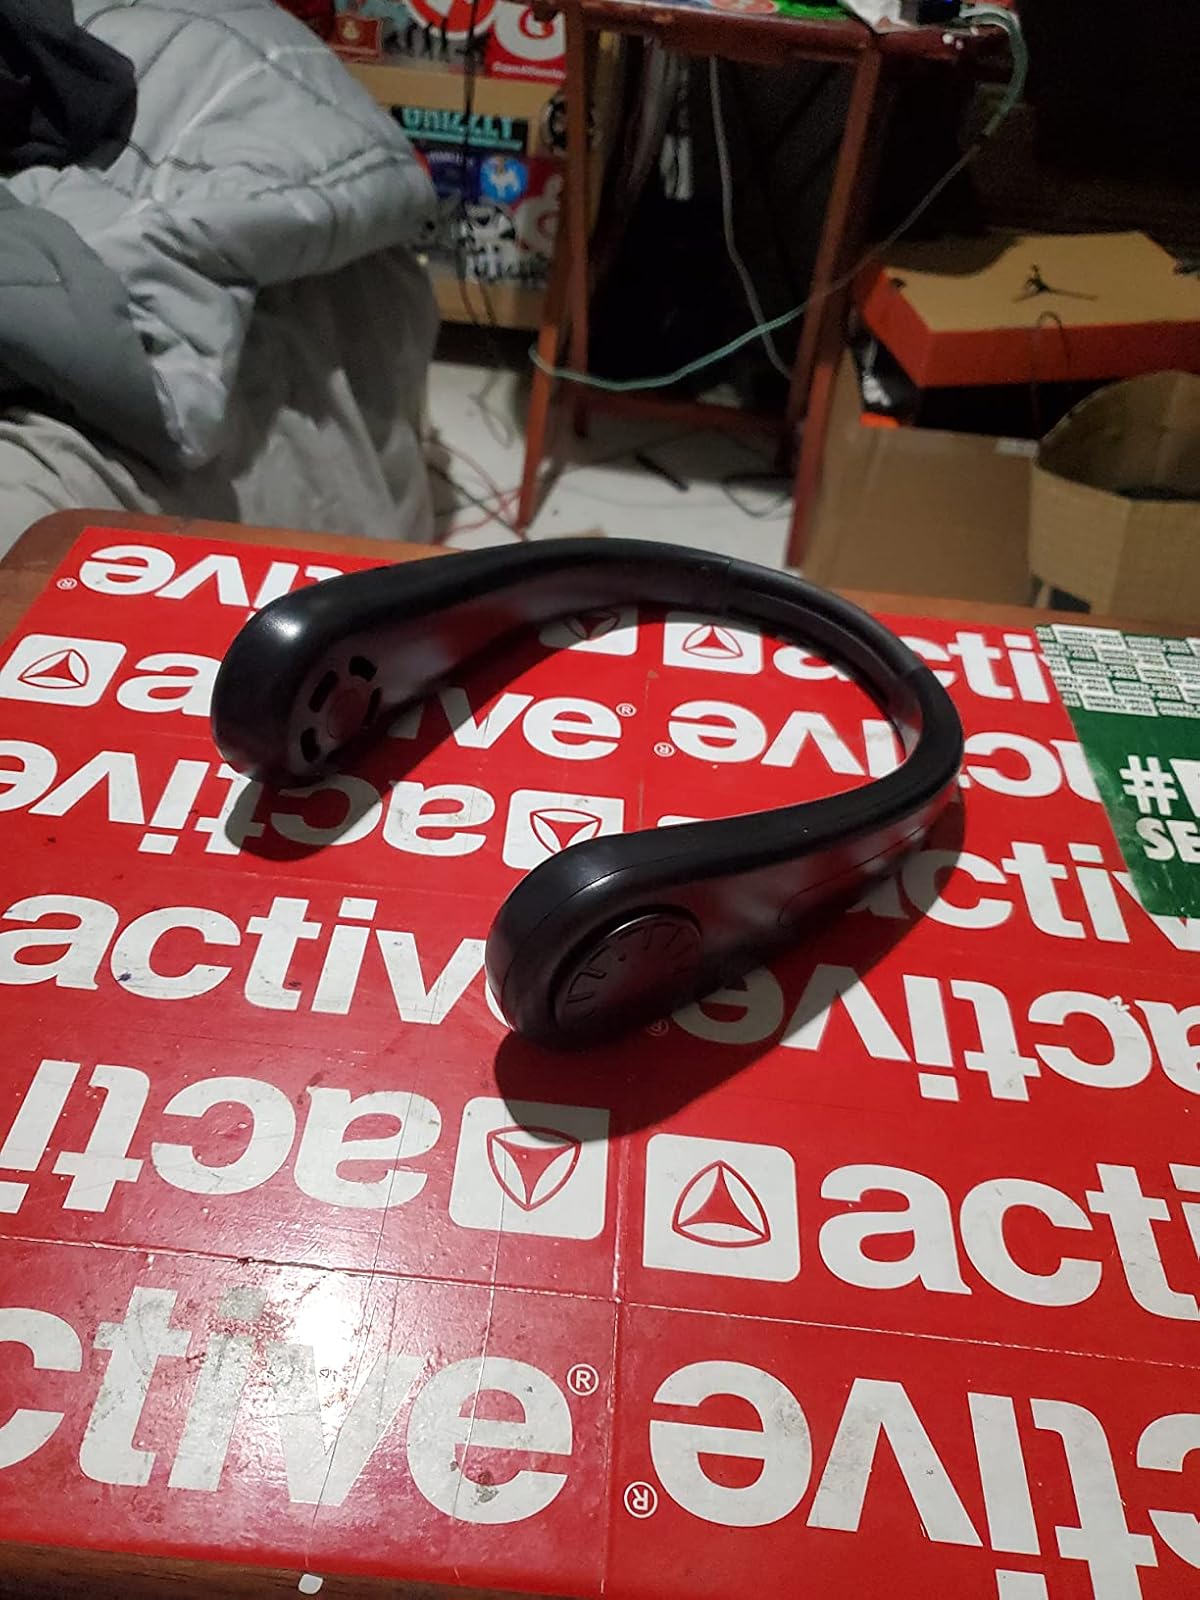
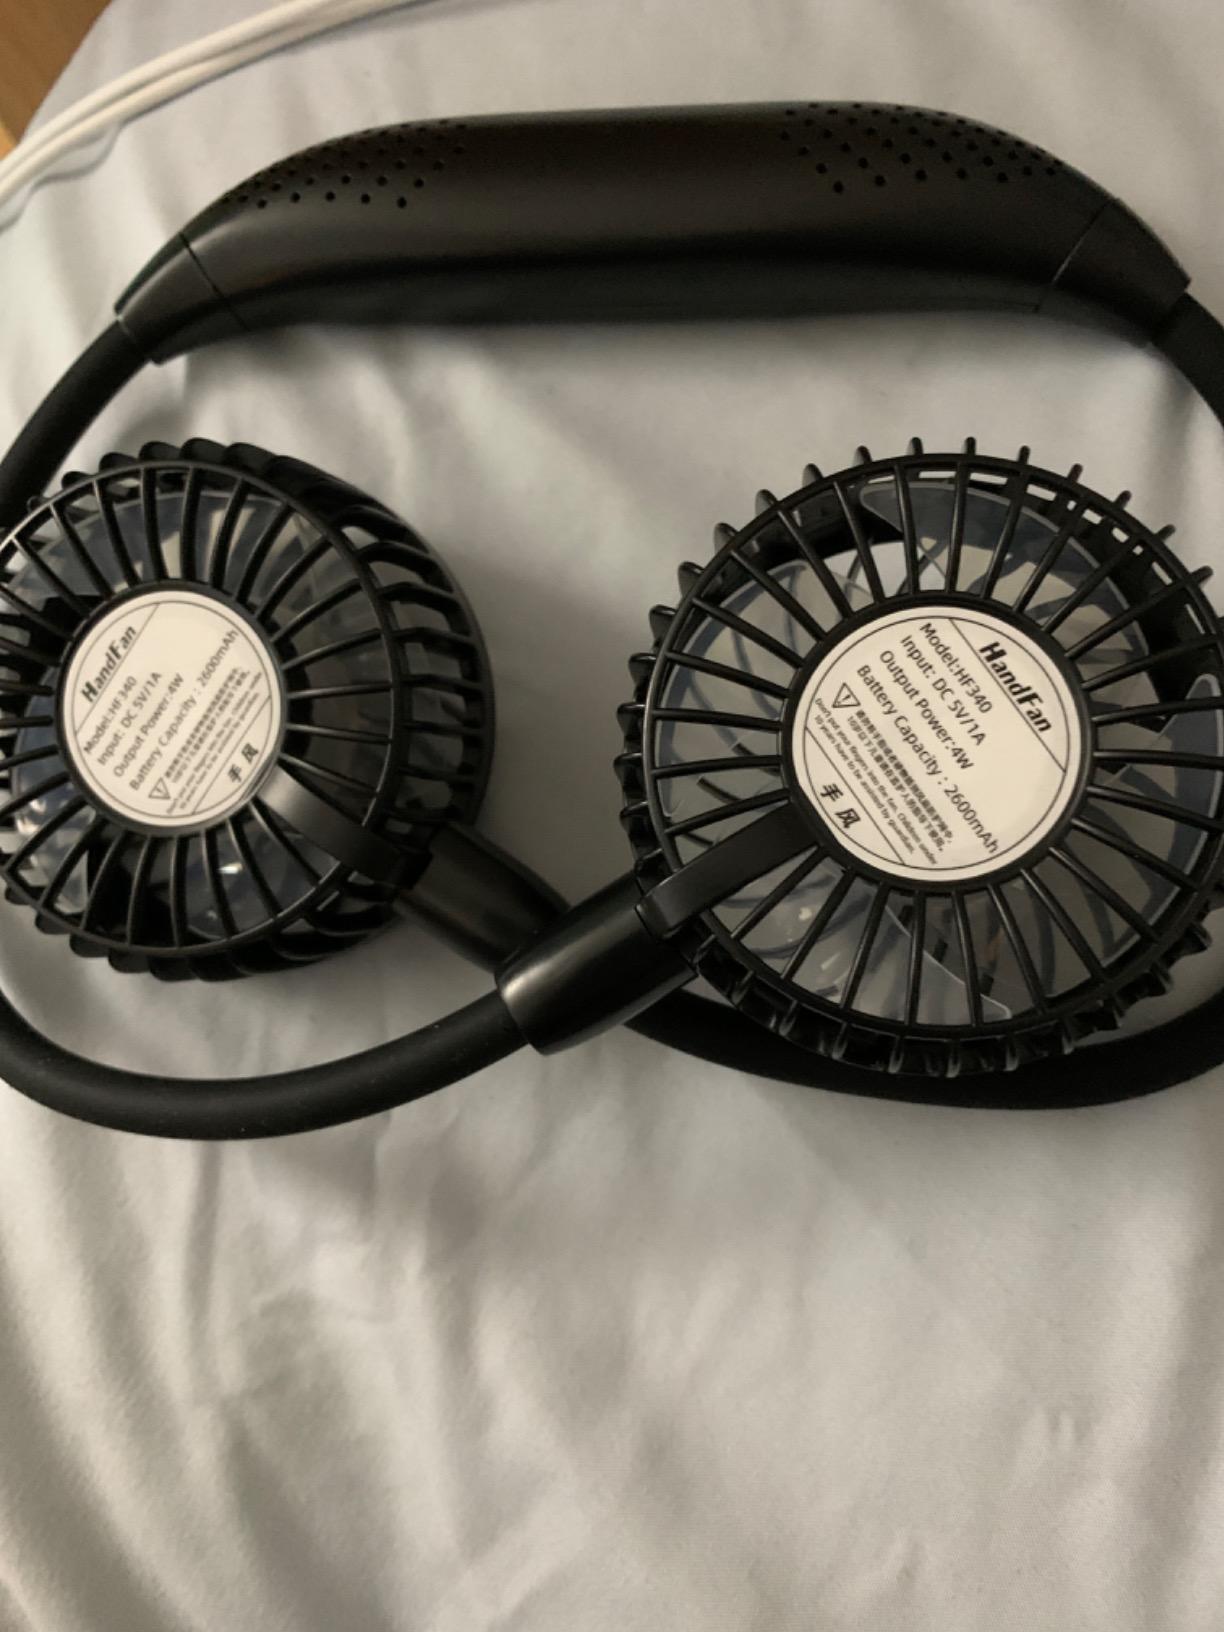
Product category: fan
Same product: no